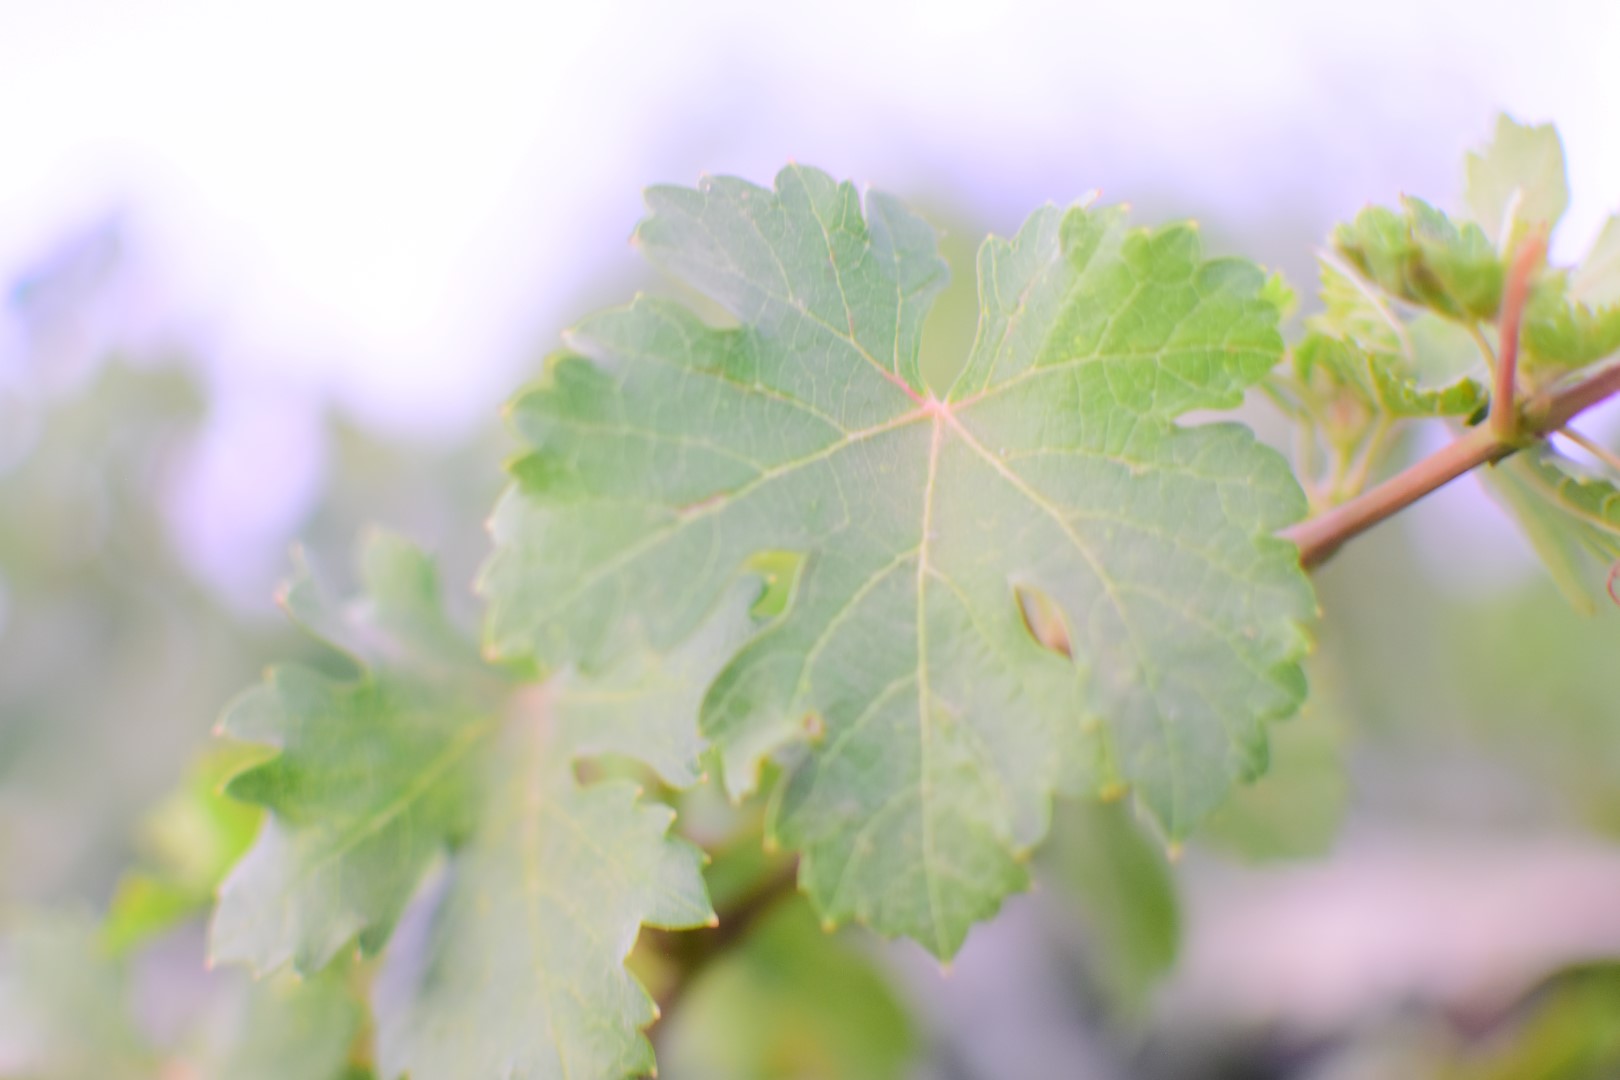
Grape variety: Aswud Balad